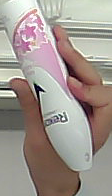
Product: rexona_spray